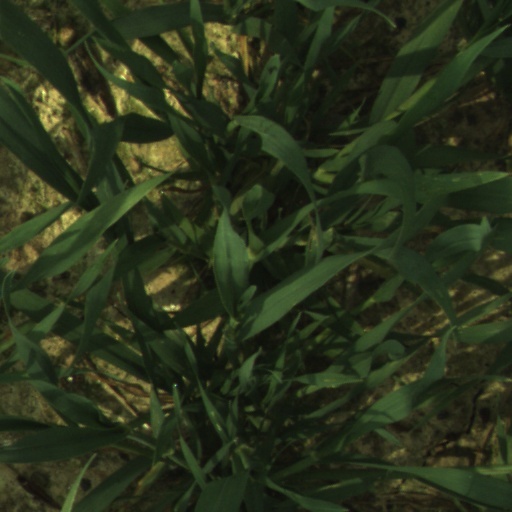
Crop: wheat